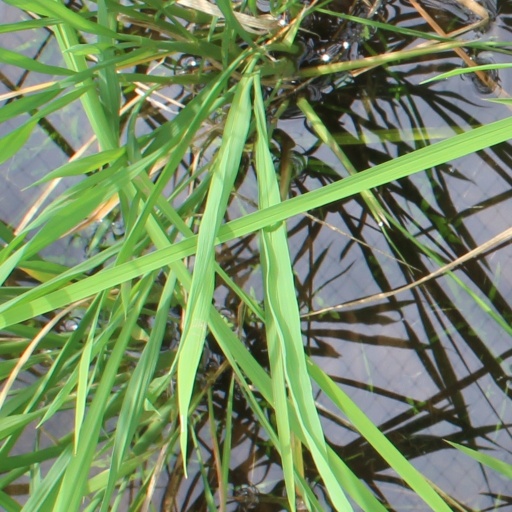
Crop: rice